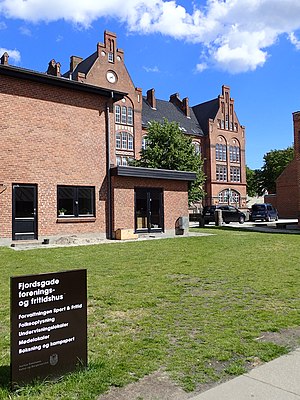
Fjordsgade forenings- og fritidshus
Fjordsgade forenings- og fritidshus
Fjordsgade forenings- og fritidshus.
Fjordsgade forenings- og fritidshus i Aarhus åbnede i efteråret 2018 i N.J. Fjordsgades Skole tidligere bygning efter en stor renovering og ombygning af skolens gamle lokaler. Det nye fritidscenter tilbyder masser af FOF-kurser, herunder en masse sport, og lokaler til foreninger. Huset har i dag også en tilhørende café, Café Fjord, som åbnede i oktober 2019.